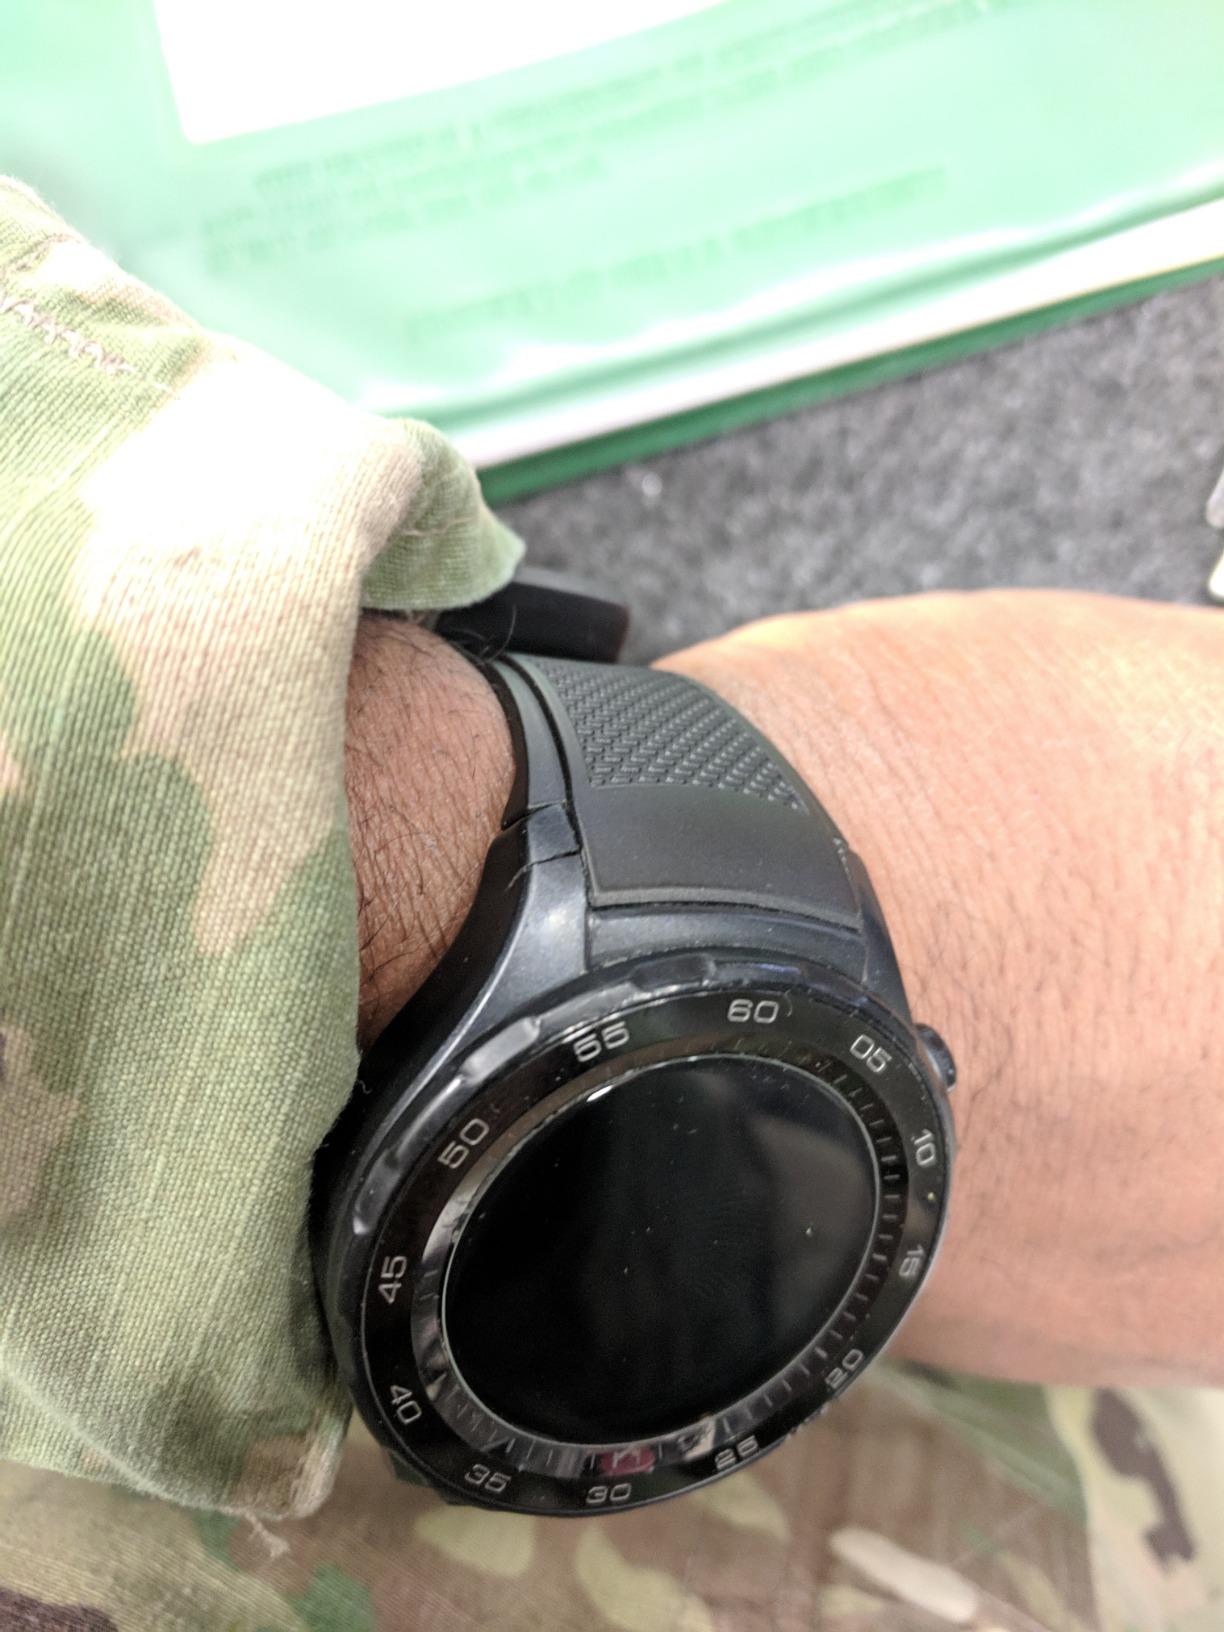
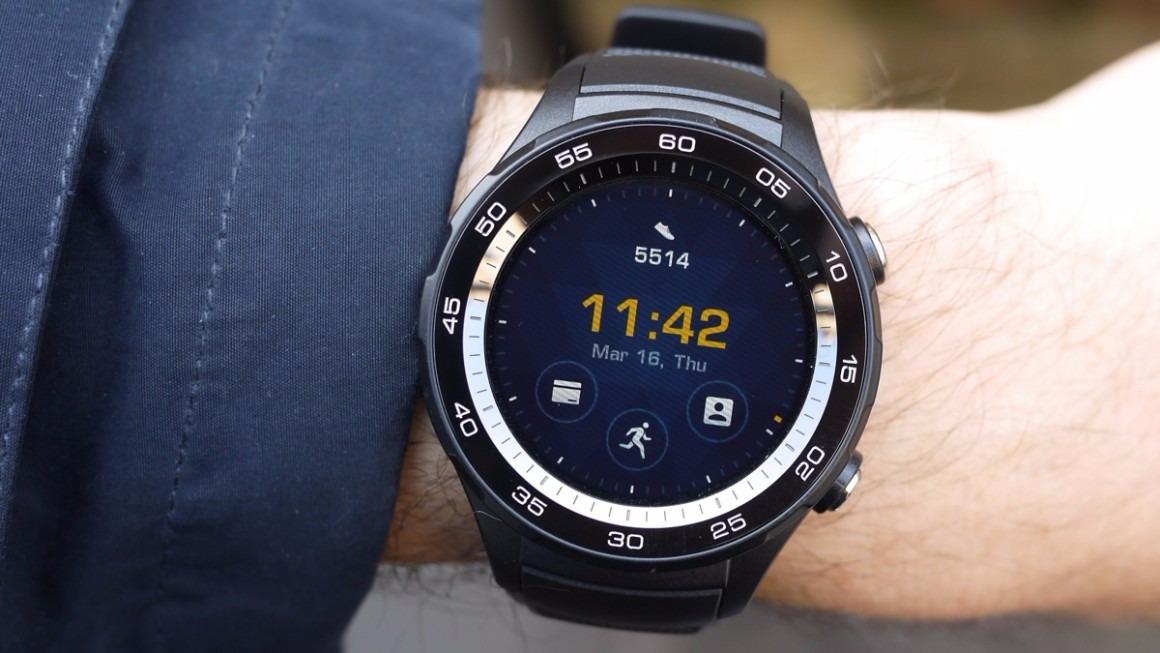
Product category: smartwatch
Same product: yes